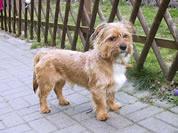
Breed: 203-n000027-Norfolk_terrier